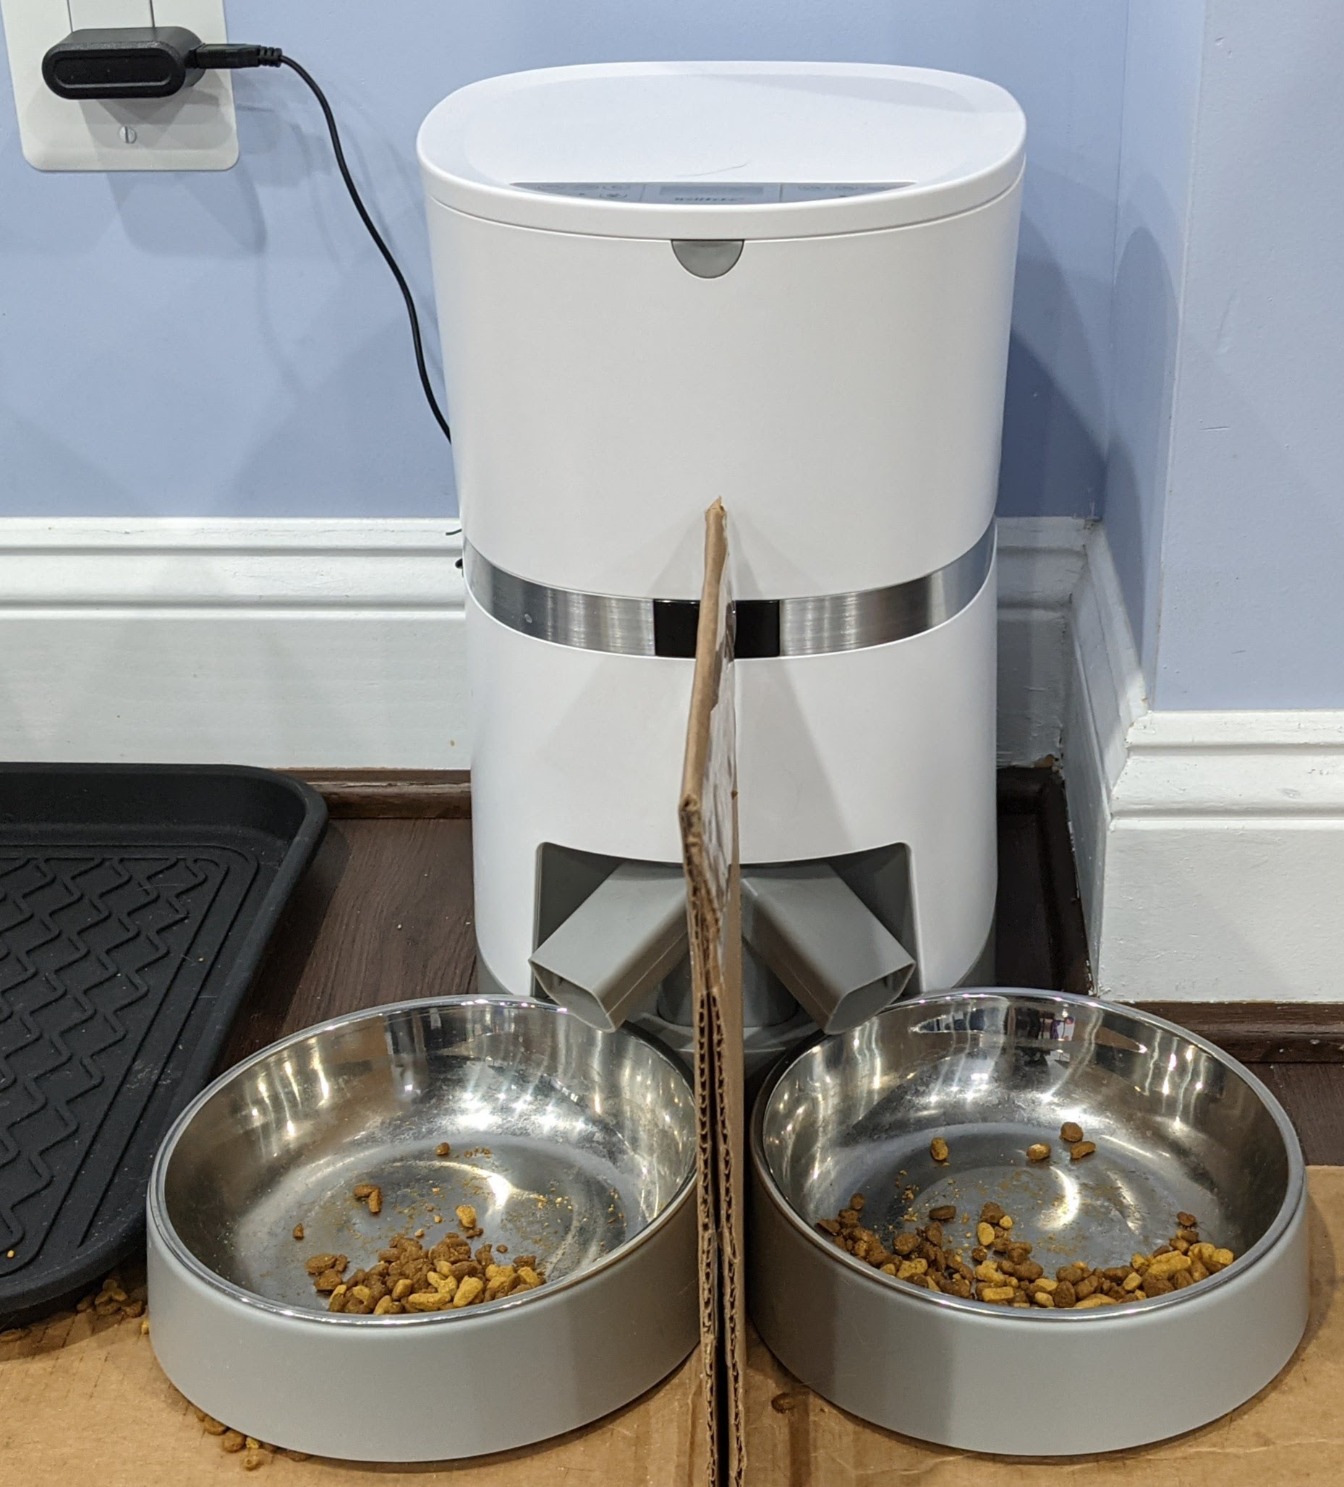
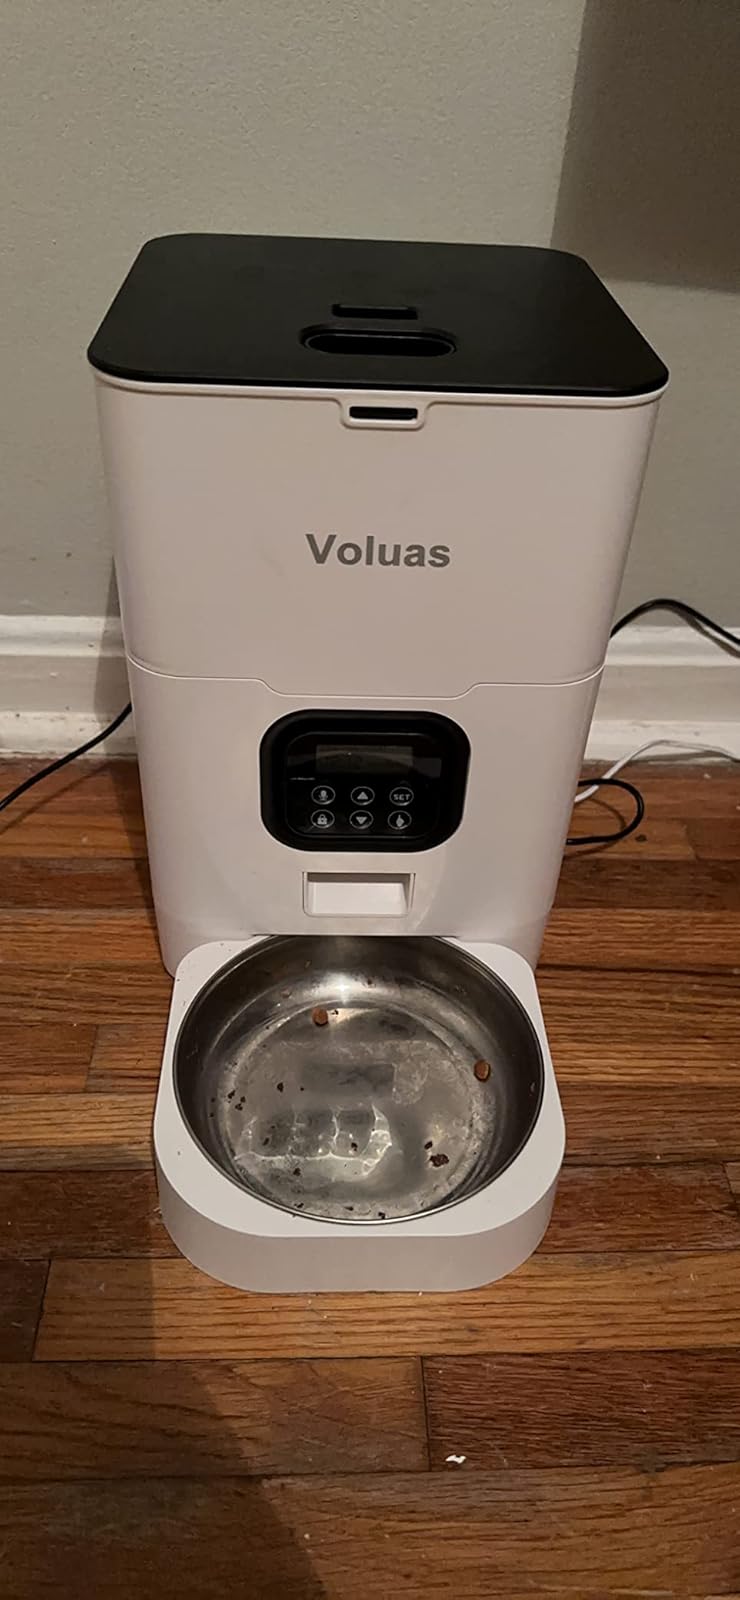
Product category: items_feeder
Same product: no